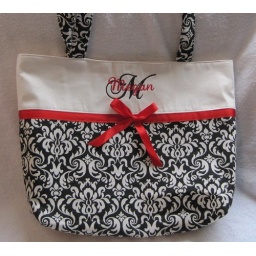
black and ivory bottom and ivory top separated by red ribbon and bow. Bridesmaid's initial embroidered in black and name embroidered in red